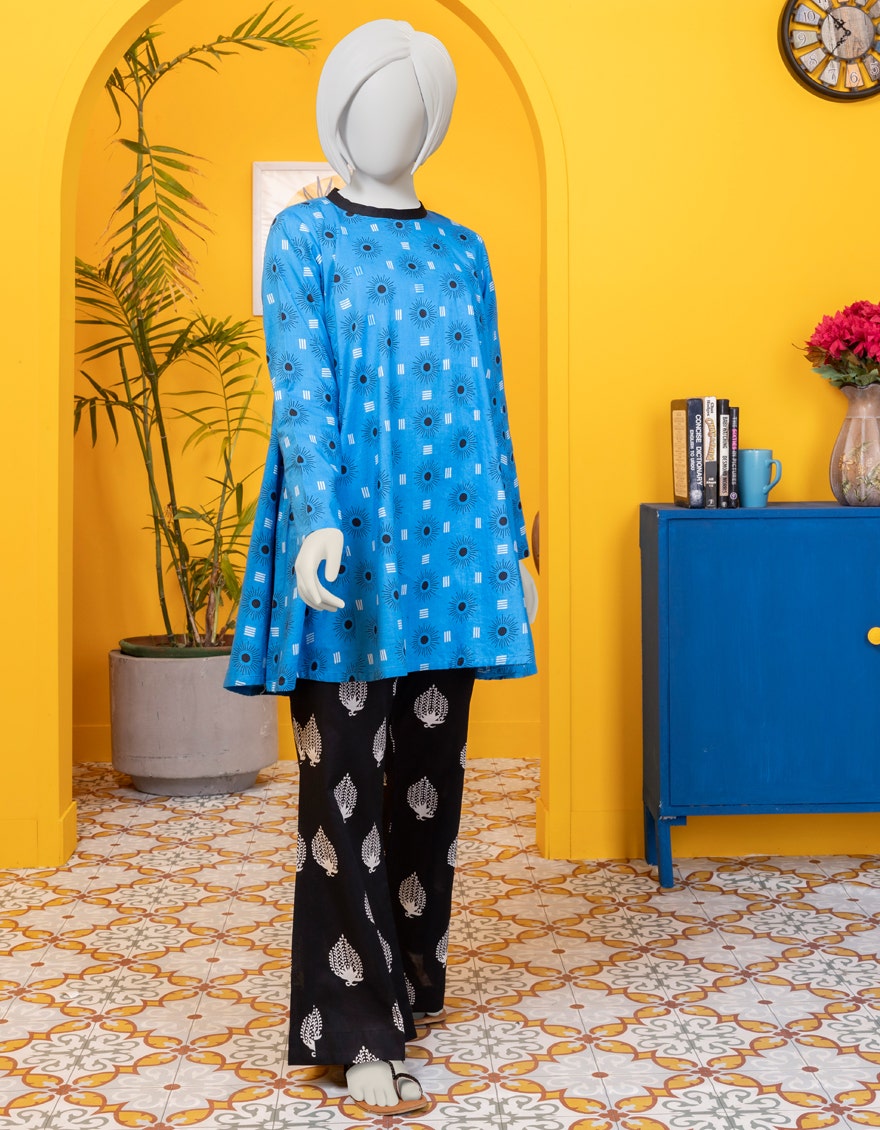
blue multi dot print tunic top